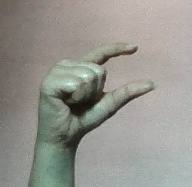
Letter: dal